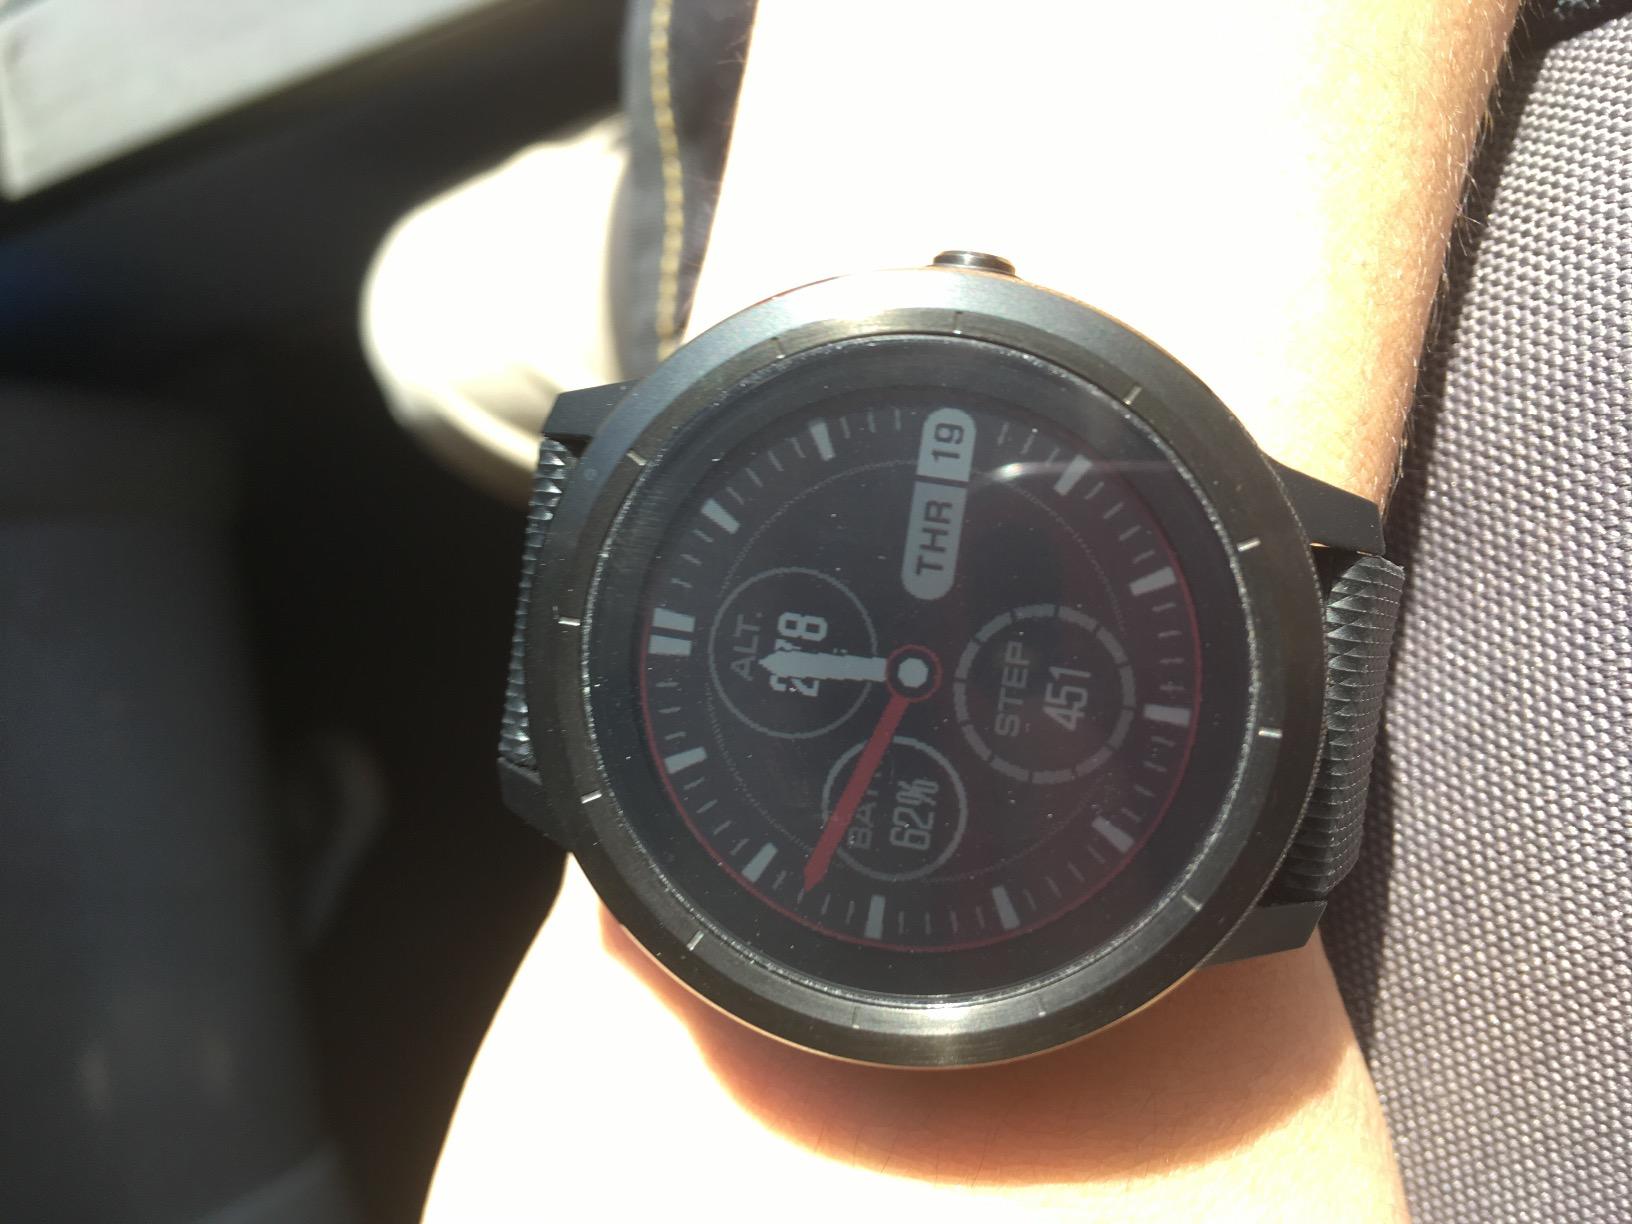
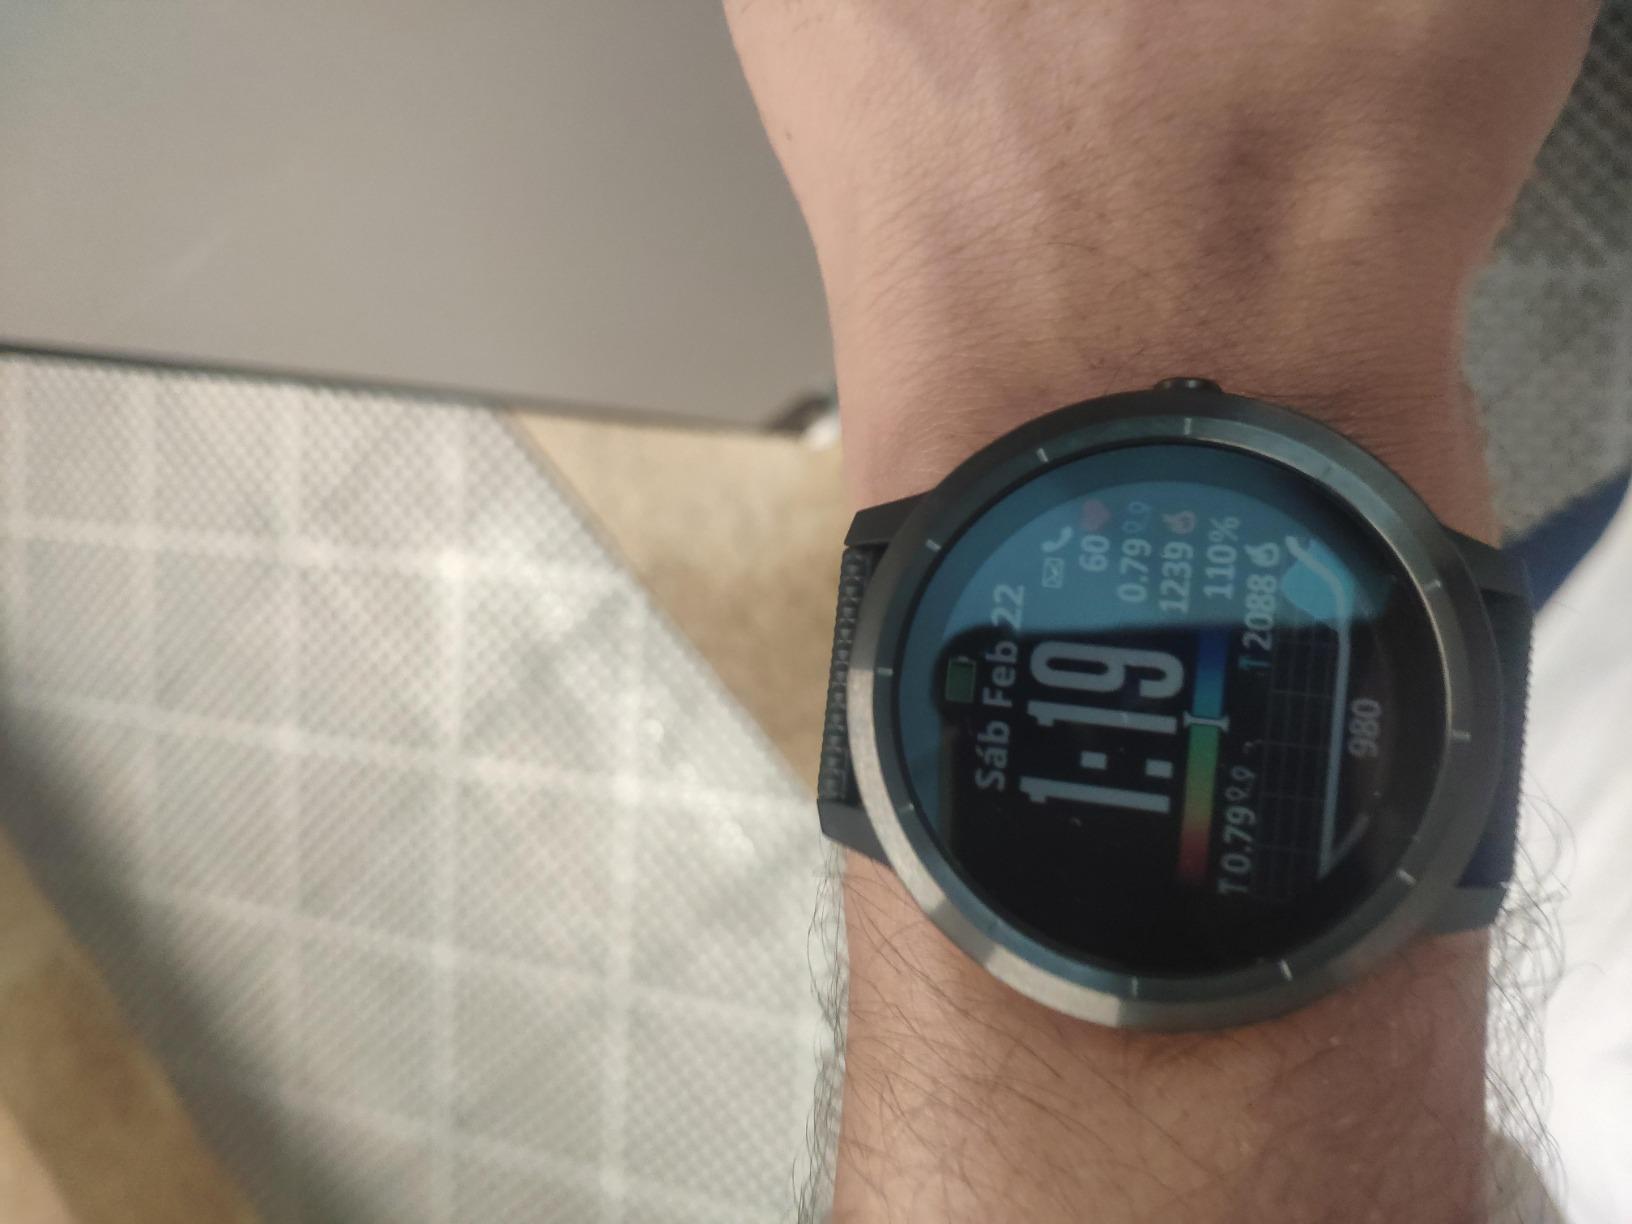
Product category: smartwatch
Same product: yes